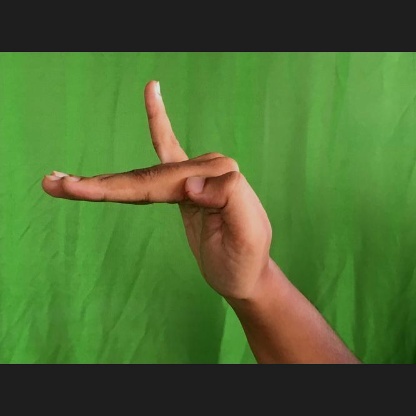
Mudra: Hamsapaksha